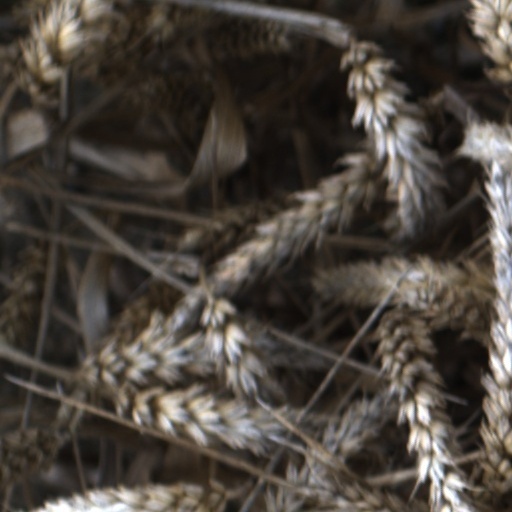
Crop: wheat